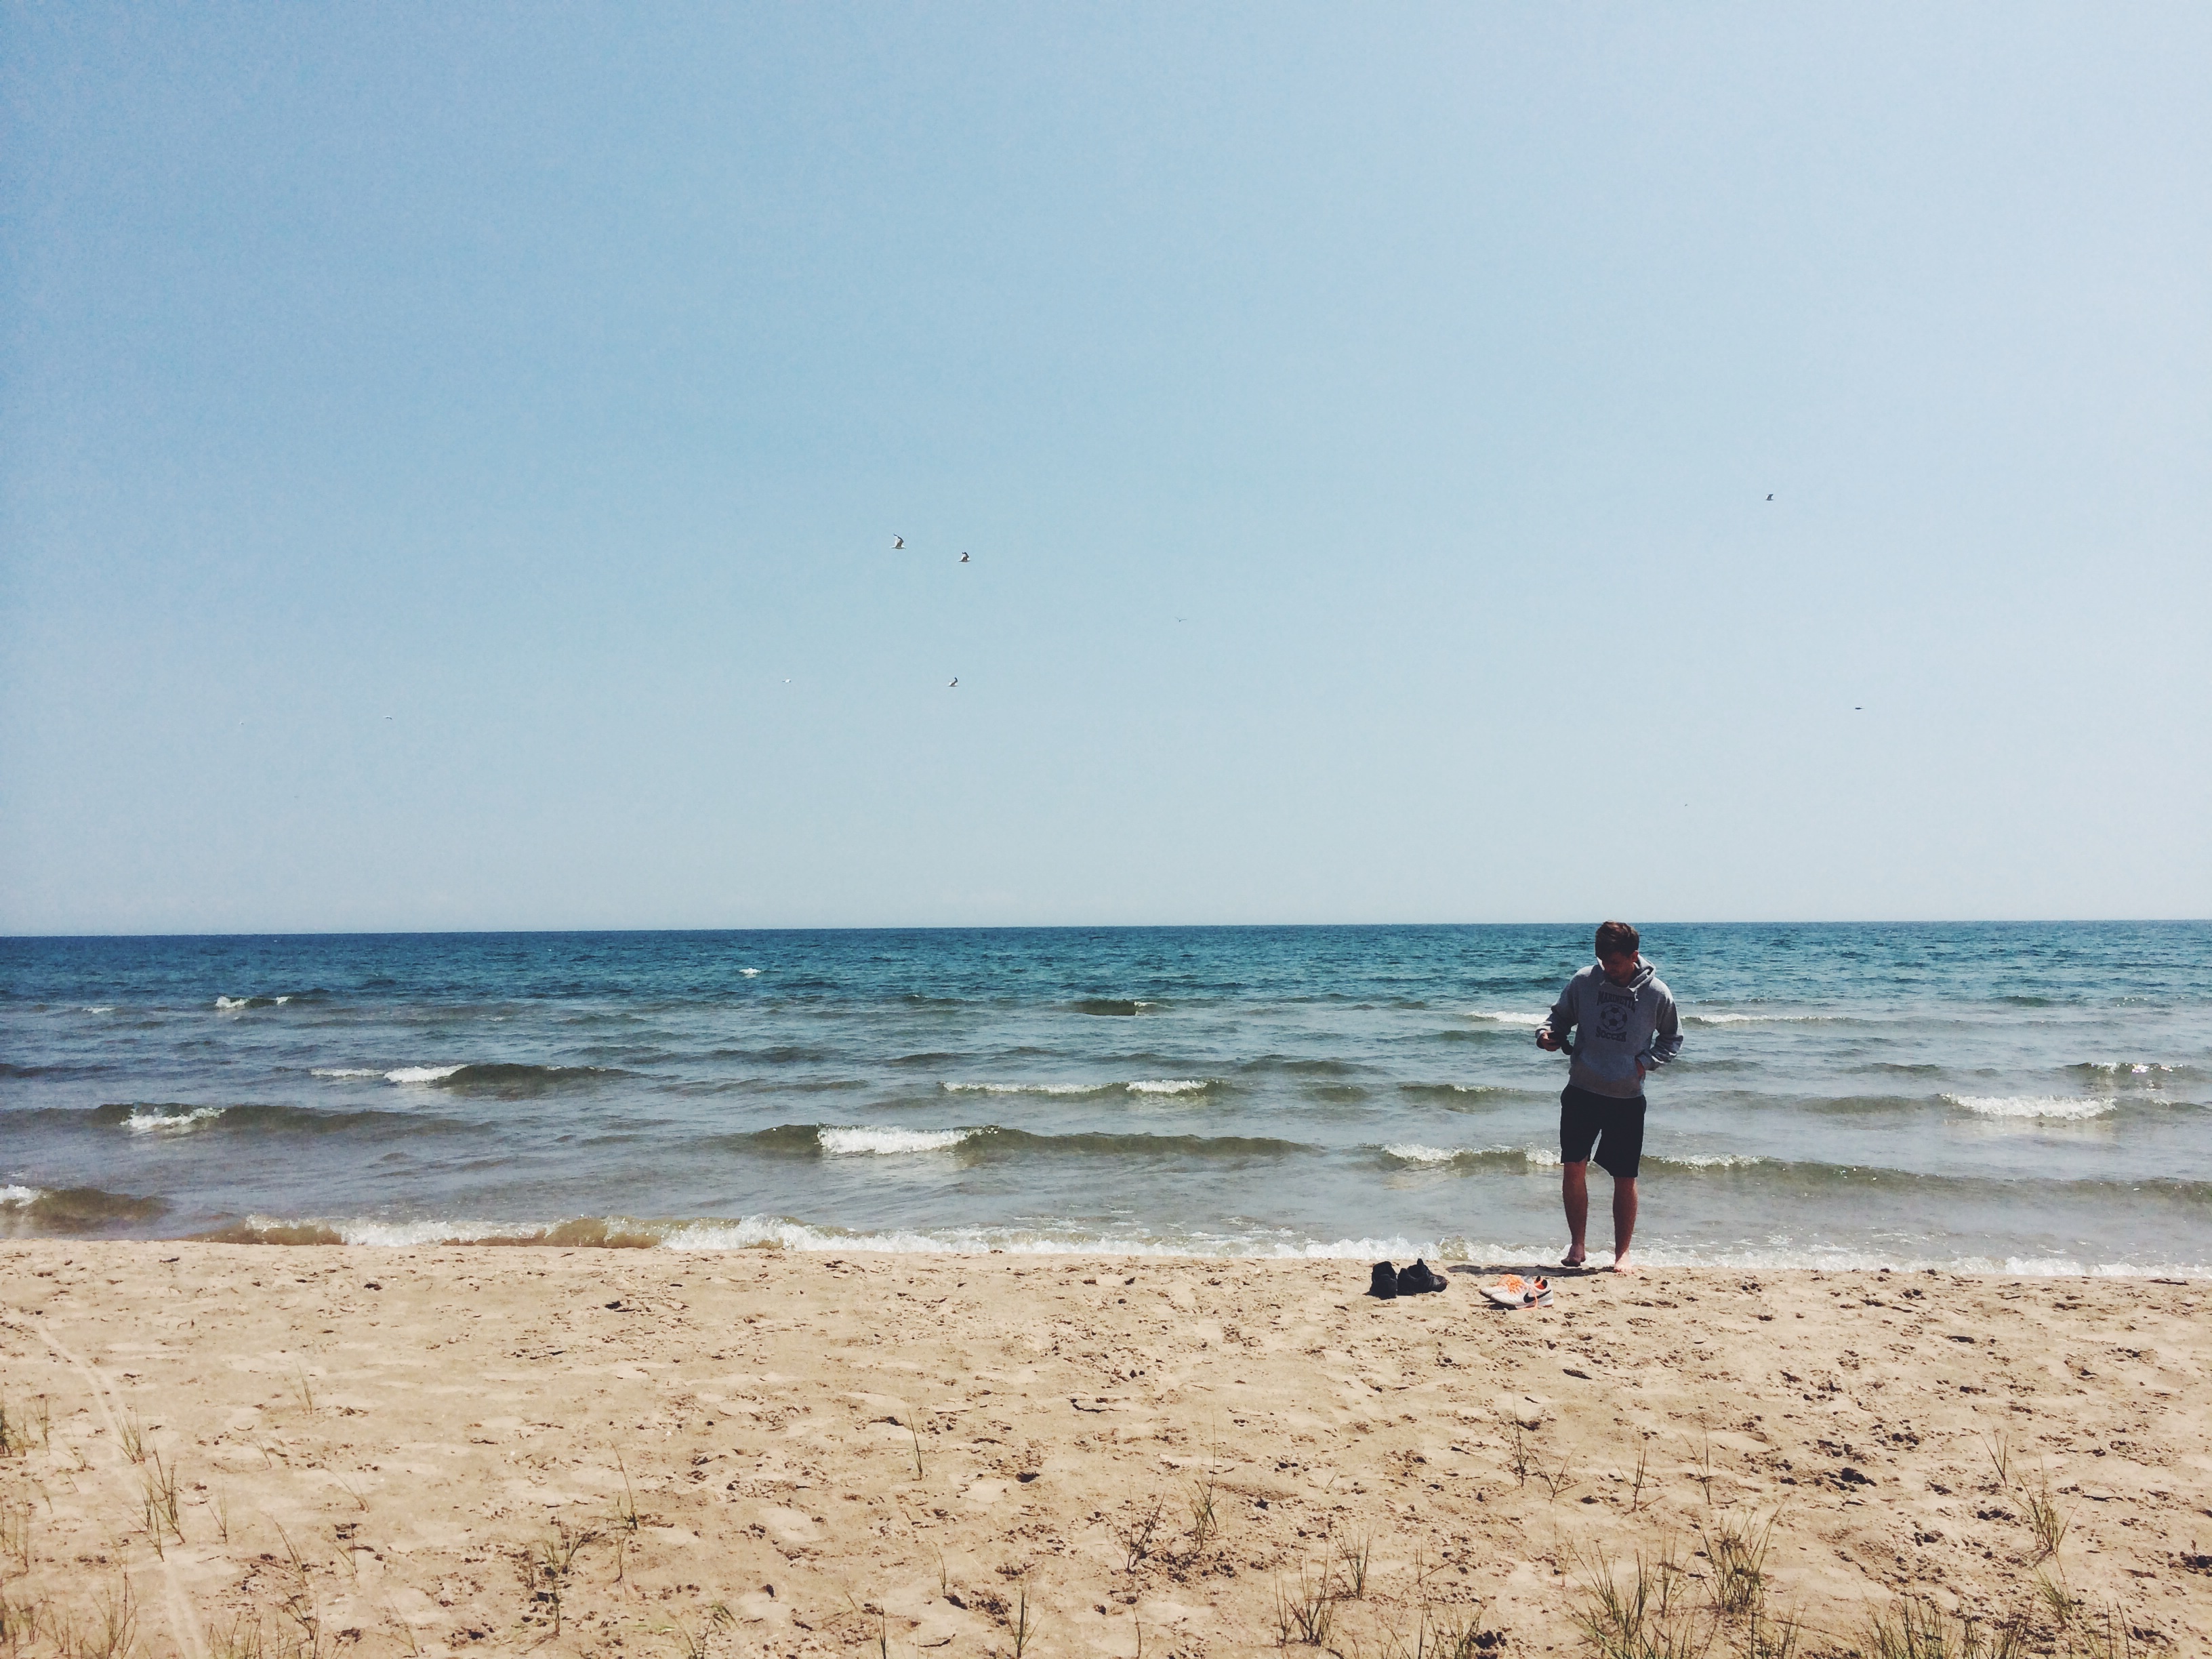
beach, sea, coast, sand, ocean, horizon, shore, wave, vacation, bay, body of water, cape, wind wave